Kompromat (film)

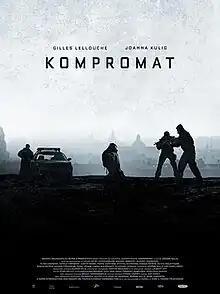
Film poster

Kompromat is a 2022 French drama film directed and co-written by Jérôme Salle.